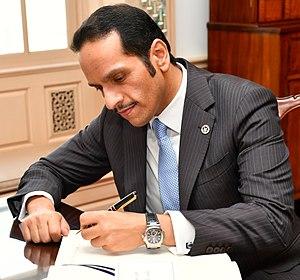
Mohammed ben Abderrahmane Al-Thani, né le 1ᵉʳ novembre 1980, est un membre de la famille Al-Thani, au pouvoir au Qatar. Depuis janvier 2016, il est le ministre des Affaires étrangères de l'émirat. Il est vice-premier ministre depuis novembre 2017.